Kangra Valley Railway

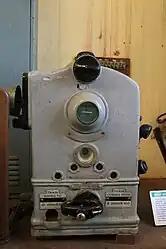

KVR uses the Neale's Ball Token based signalling system. It is an electro-mechanical instrument invented by J.E. Neale, who was the Telegraph Superintendent of the erstwhile Great Indian Peninsular(GIP) Railway (Now Central railway) and first used in 1933. It ensures safety of train operations, particularly on a single line KVR, by dispensing tokens. These tokens are the authority given by stationmaster to Loco Pilot to enter the block (section between the two stations). The token is in the form of metal balls, with varying diameter, which is released by a Ball token instrument at each station. Only One token is issued for each direction at a time after ensuring that previous train has already cleared the section and there is no other train between the station. Hence the Instrument releases token only when the line is clear for proceeding to next station. Each station has one such instrument for each direction, which are electrically connected to similar instruments provided at the adjoining stations on either side. This ensures that only one train can enter the block sections at a time.